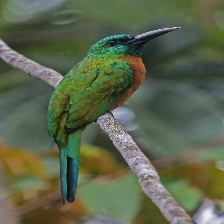
Species: GREAT JACAMAR
Scientific name: JACAMEROPS AUREUS